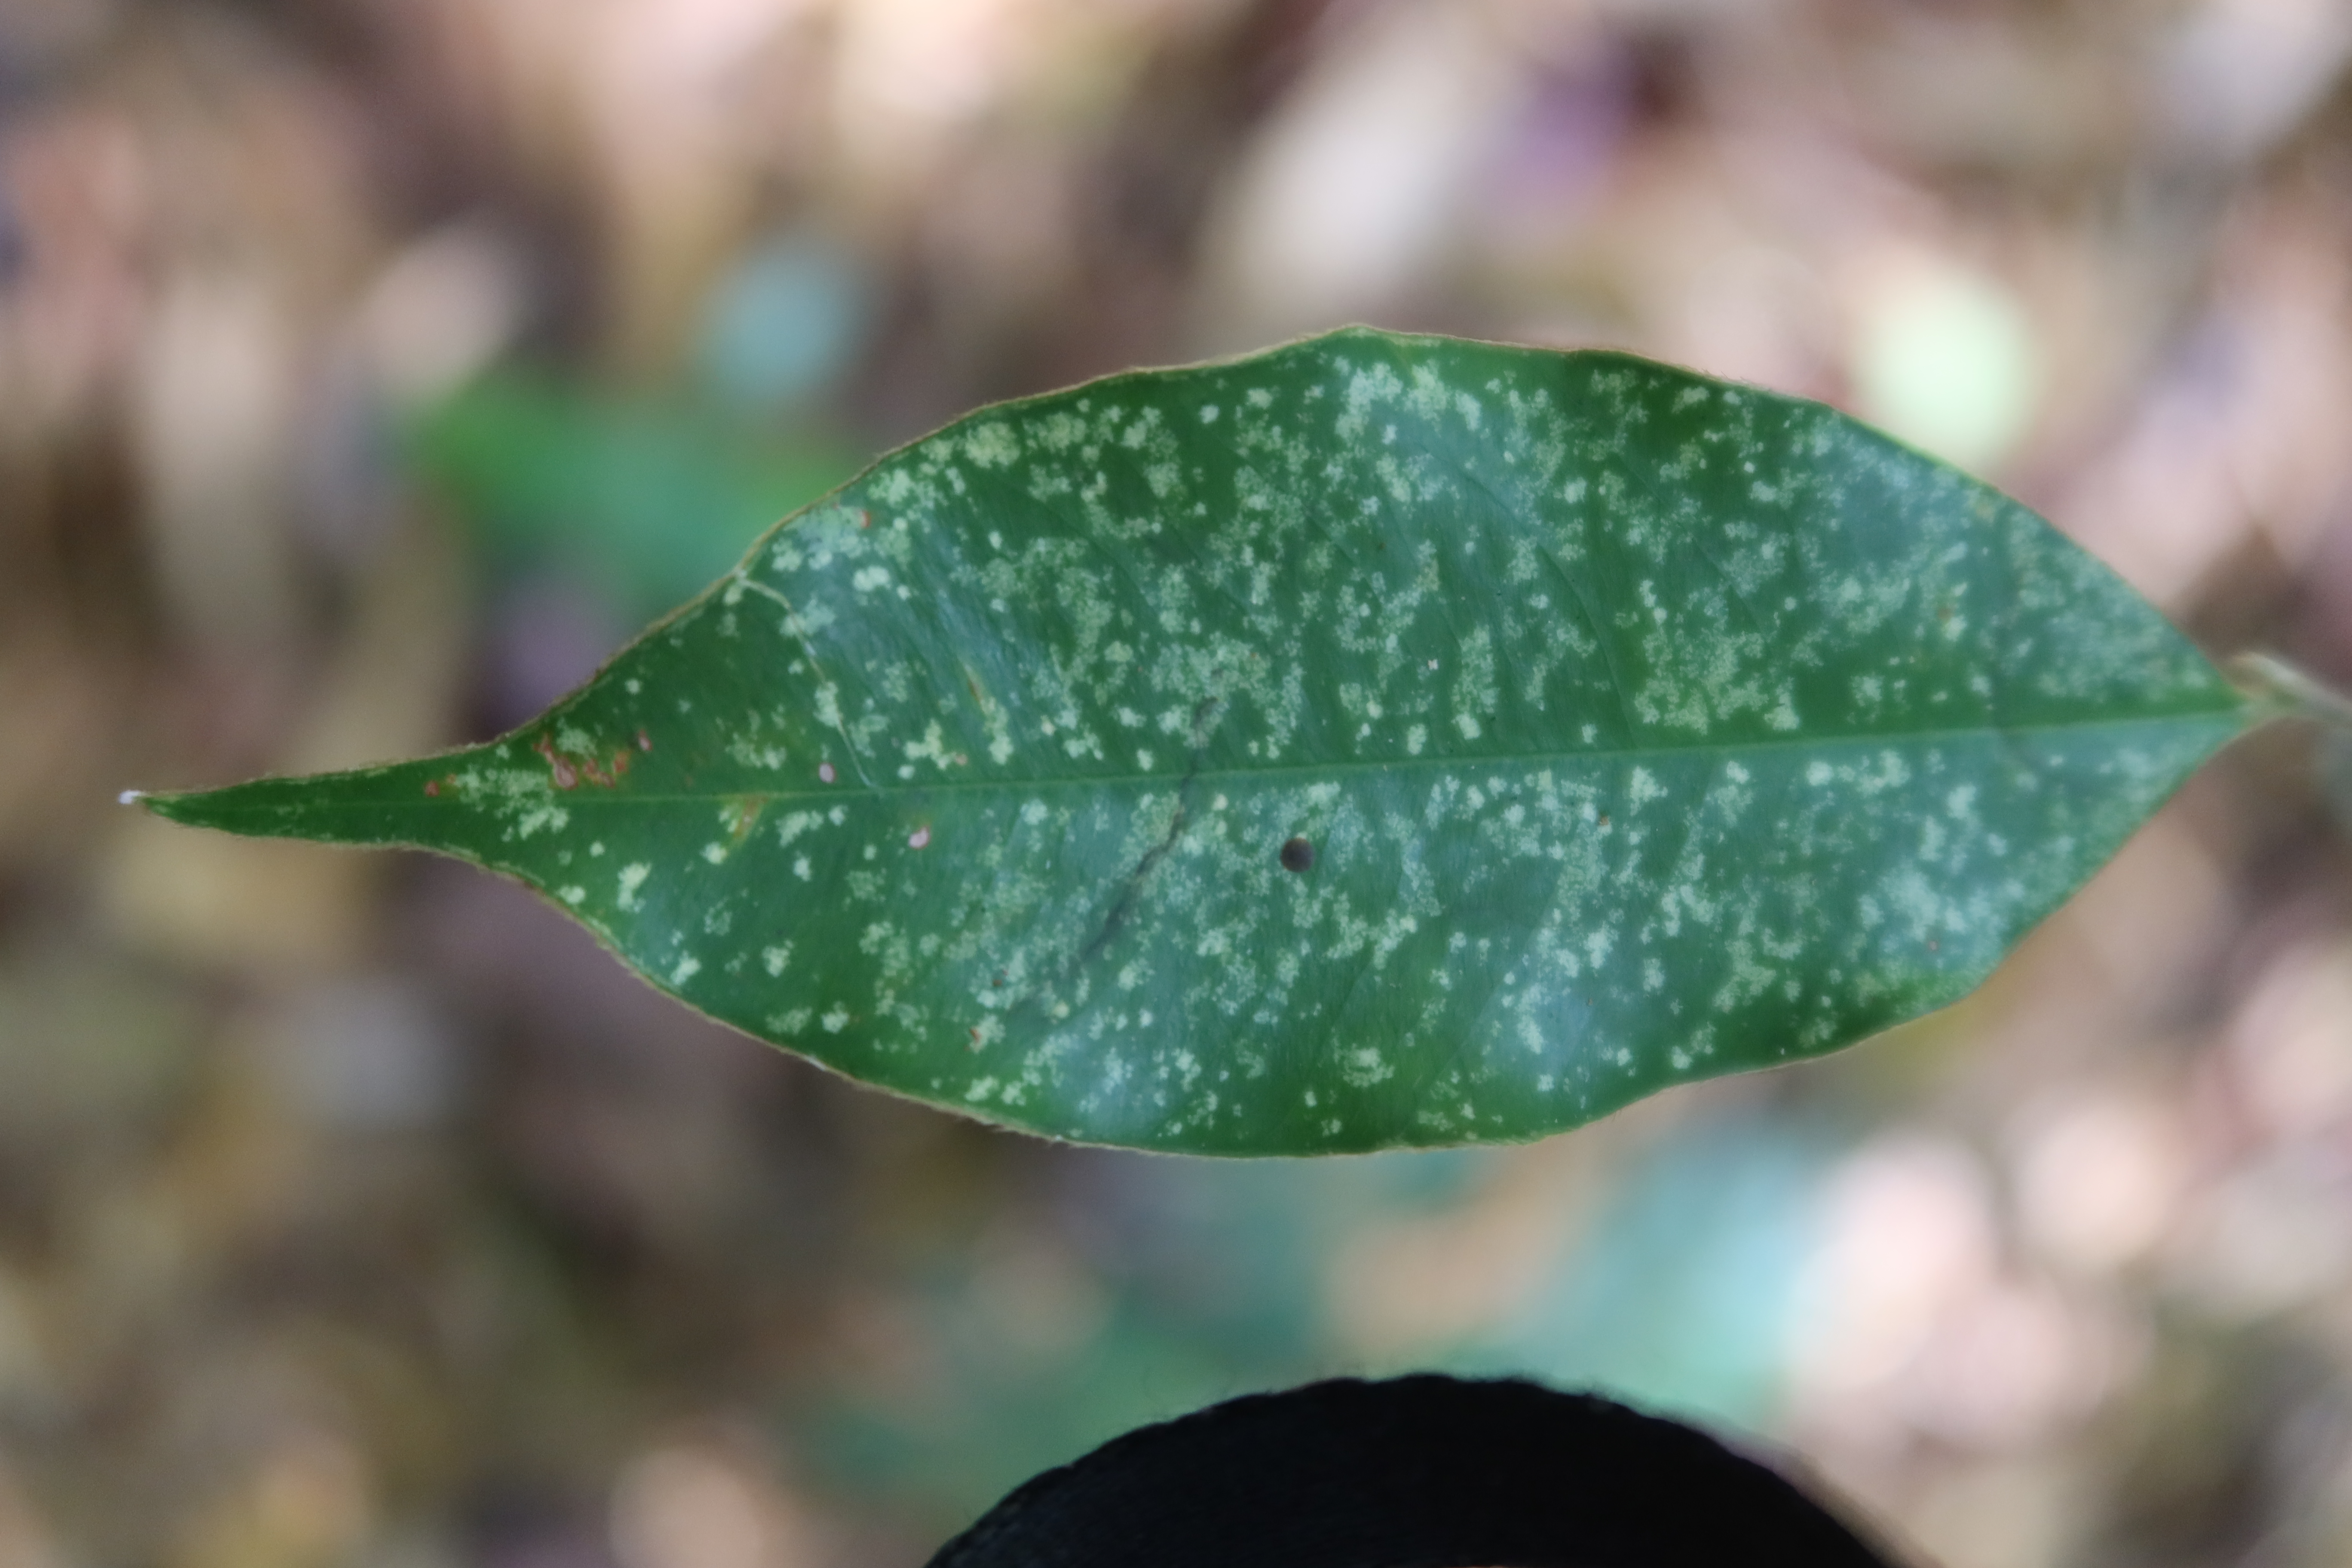
Label: Brown spots